Carles Comamala

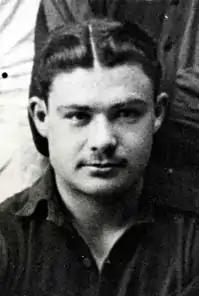
Comamala in 1910

Carles Comamala López-Del Pan (17 April 1889 – 4 August 1983) was an orthopedic surgeon by profession and a football player for Barcelona between 1903 and 1911. He was a director of Barcelona in 1909–1911.